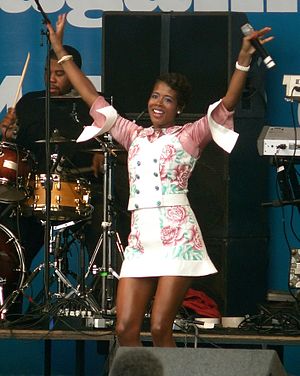
Kelis
Kelis
Kelis er kunstnernavnet for Kelis Rogers-Jones er en amerikansk R&B-sangerinde og sangskriver, der har haft en række hits, hvoraf det største på verdensplan er "Milkshake", som har ligget i top-ti i en række lande, herunder Danmark.